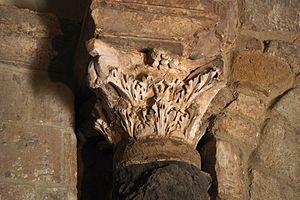
France - Provence - Baptistère de Venasque - chapiteau abside nord
Le baptistère de Venasque est un baptistère construit à l'époque mérovingienne et remanié à plusieurs reprises jusqu'à l'époque romane. Il est situé à Venasque dans le département français de Vaucluse en région Provence-Alpes-Côte d'Azur.